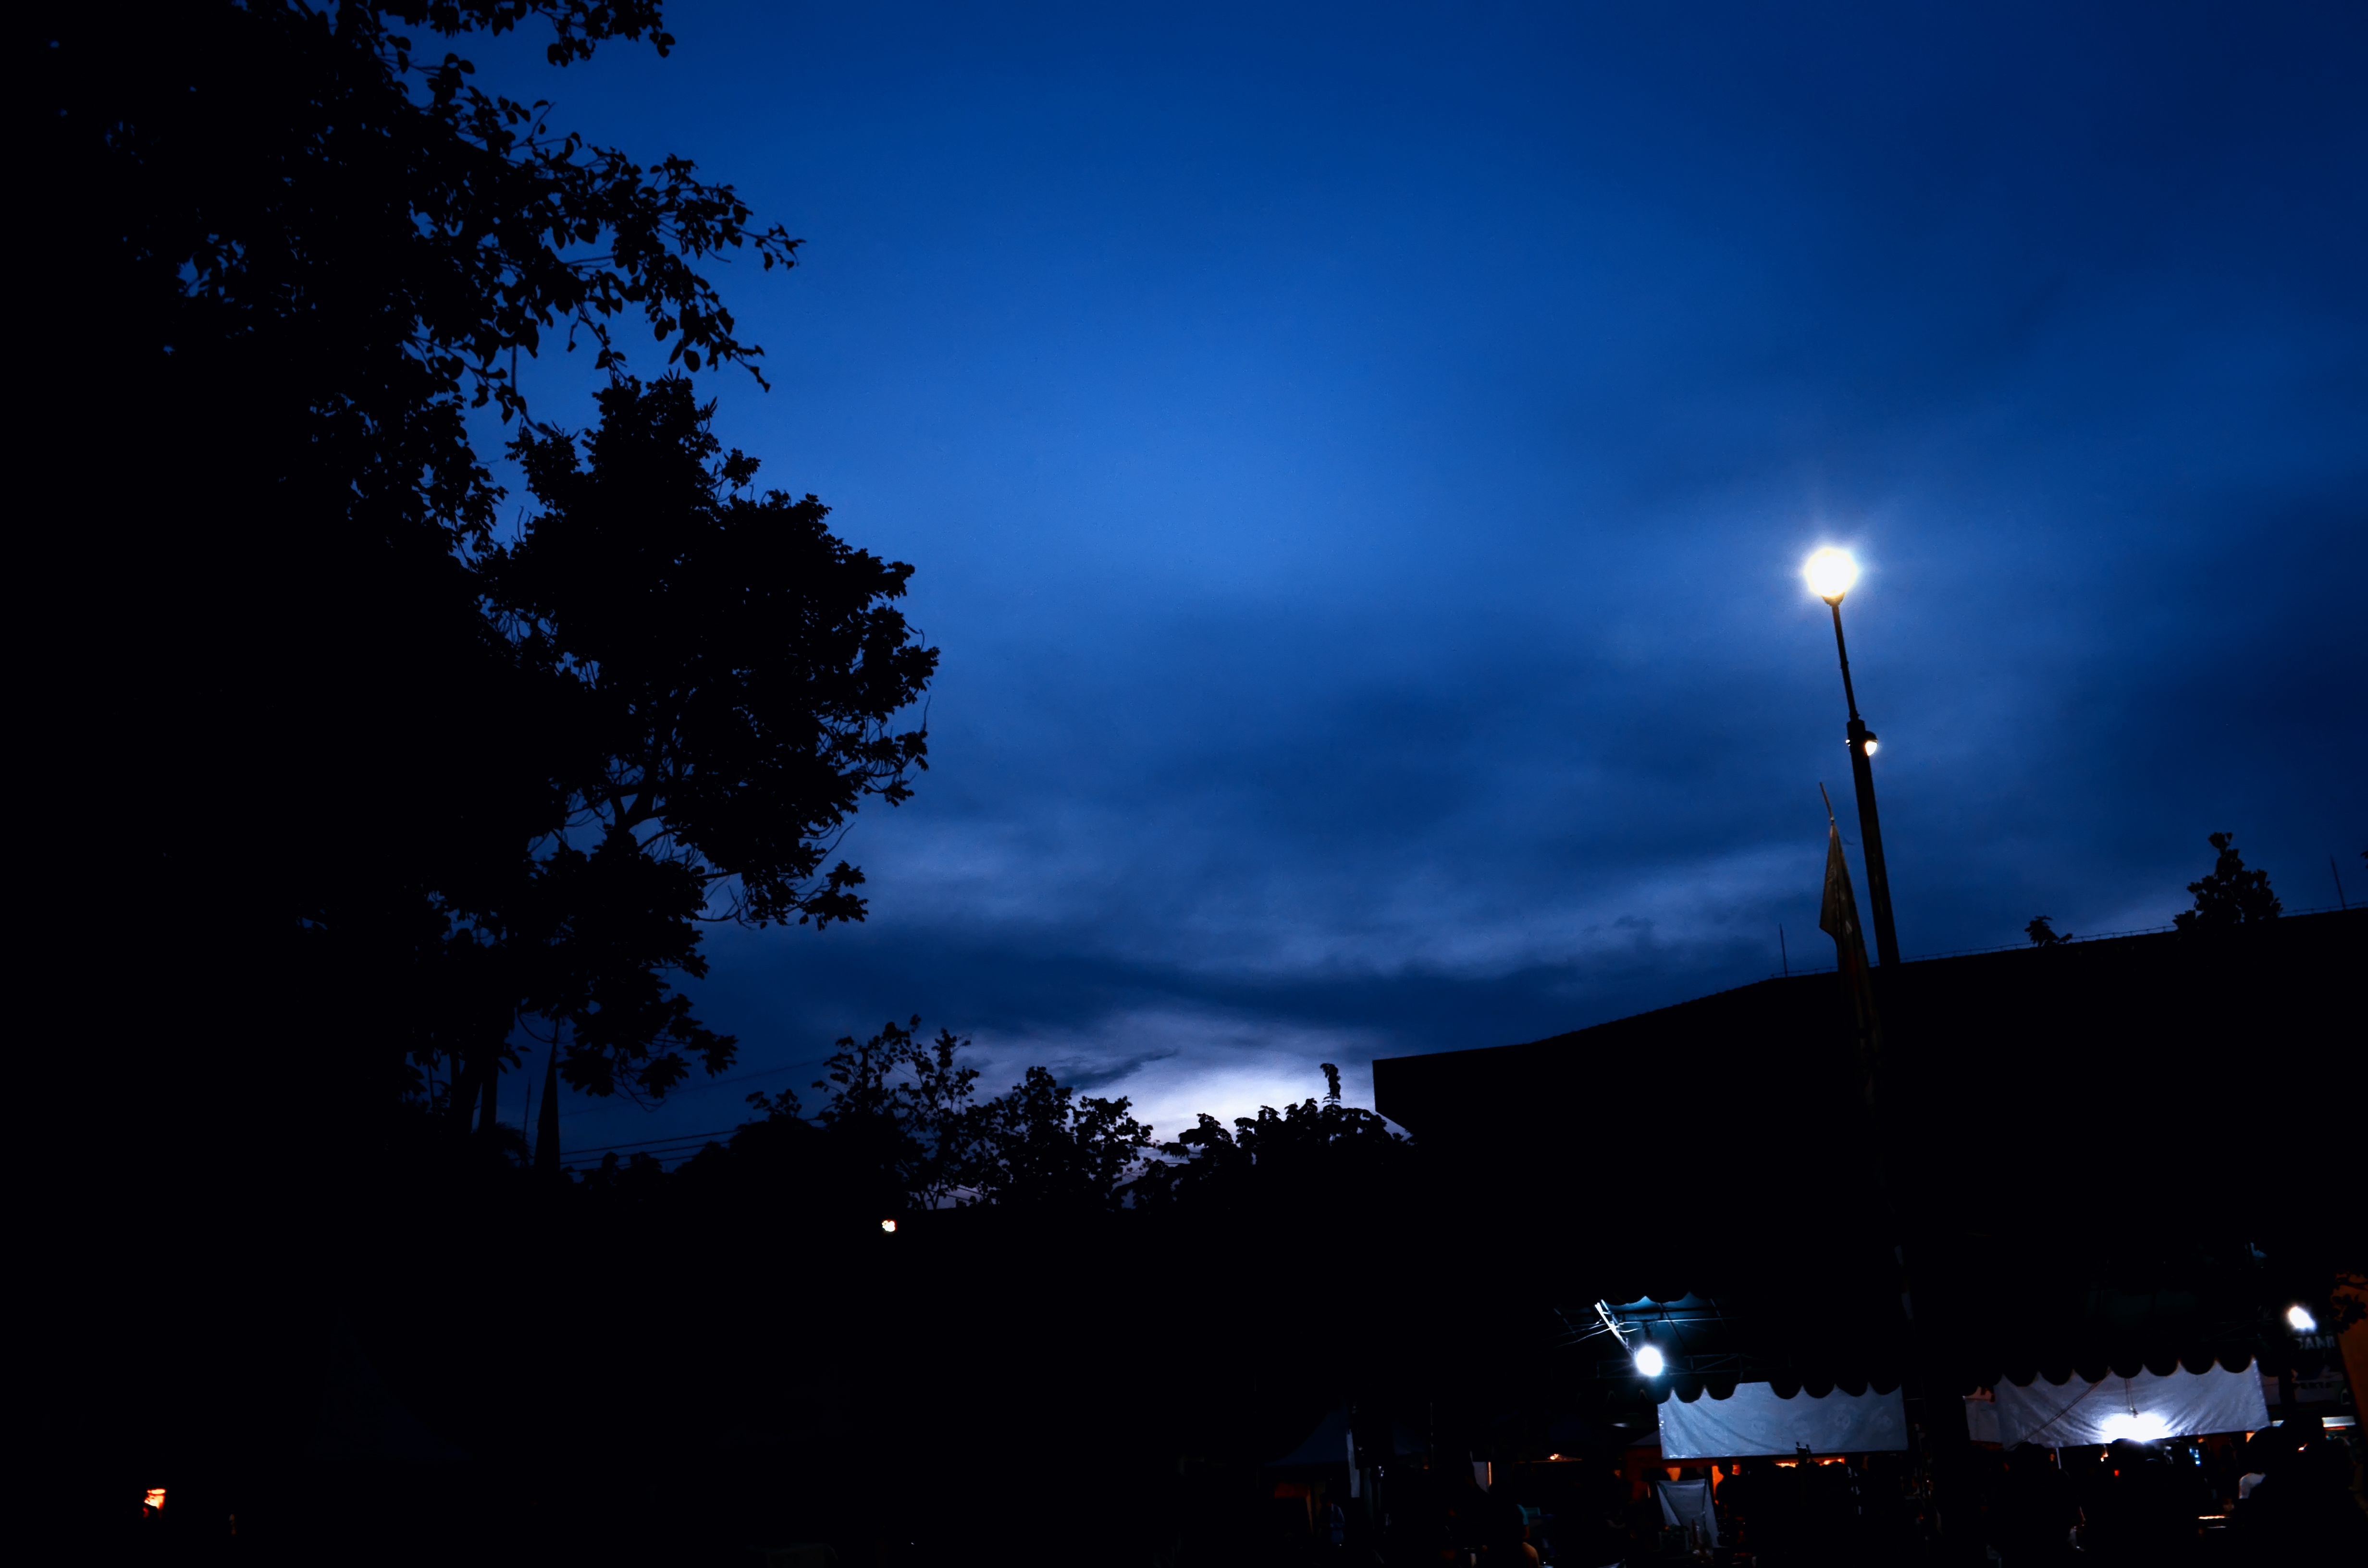
light, cloud, sky, sun, night, sunlight, morning, dawn, atmosphere, dark, dusk, evening, darkness, street light, lighting, moon, moonlight, midnight, the sky, astronomical object, atmosphere of earth